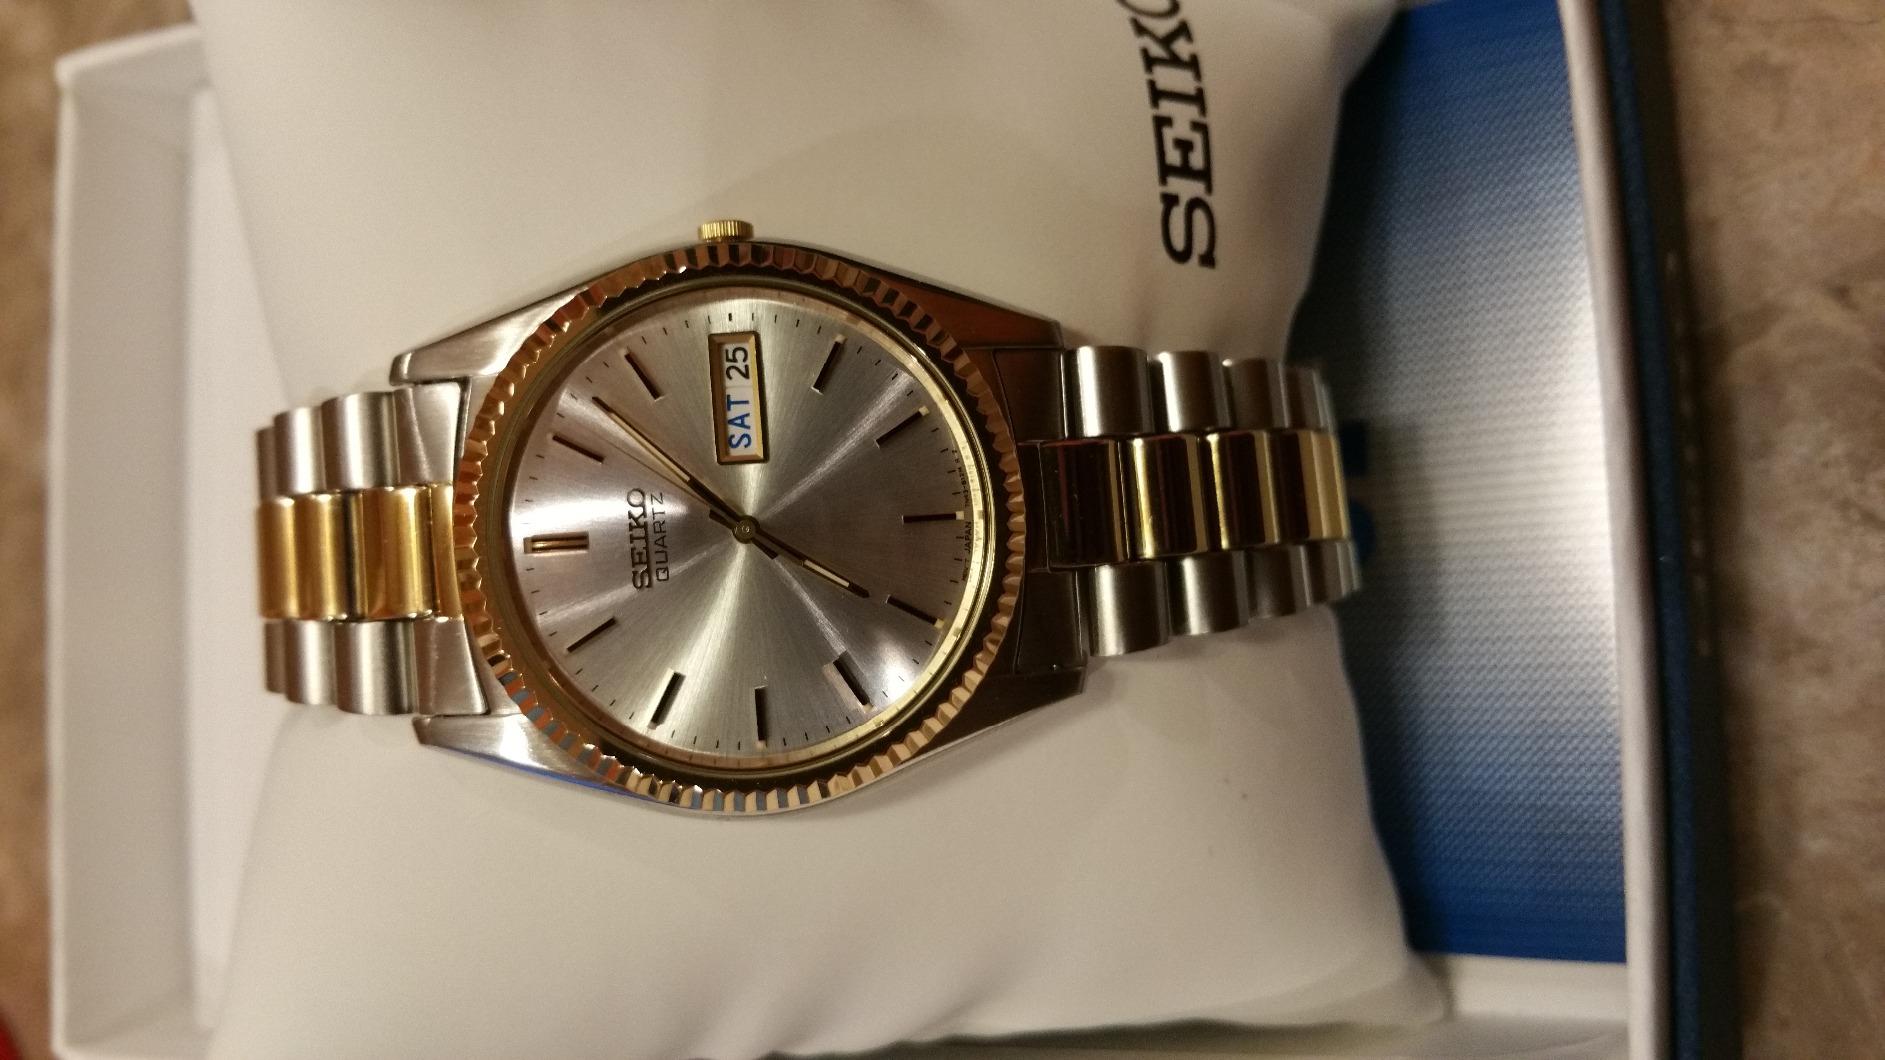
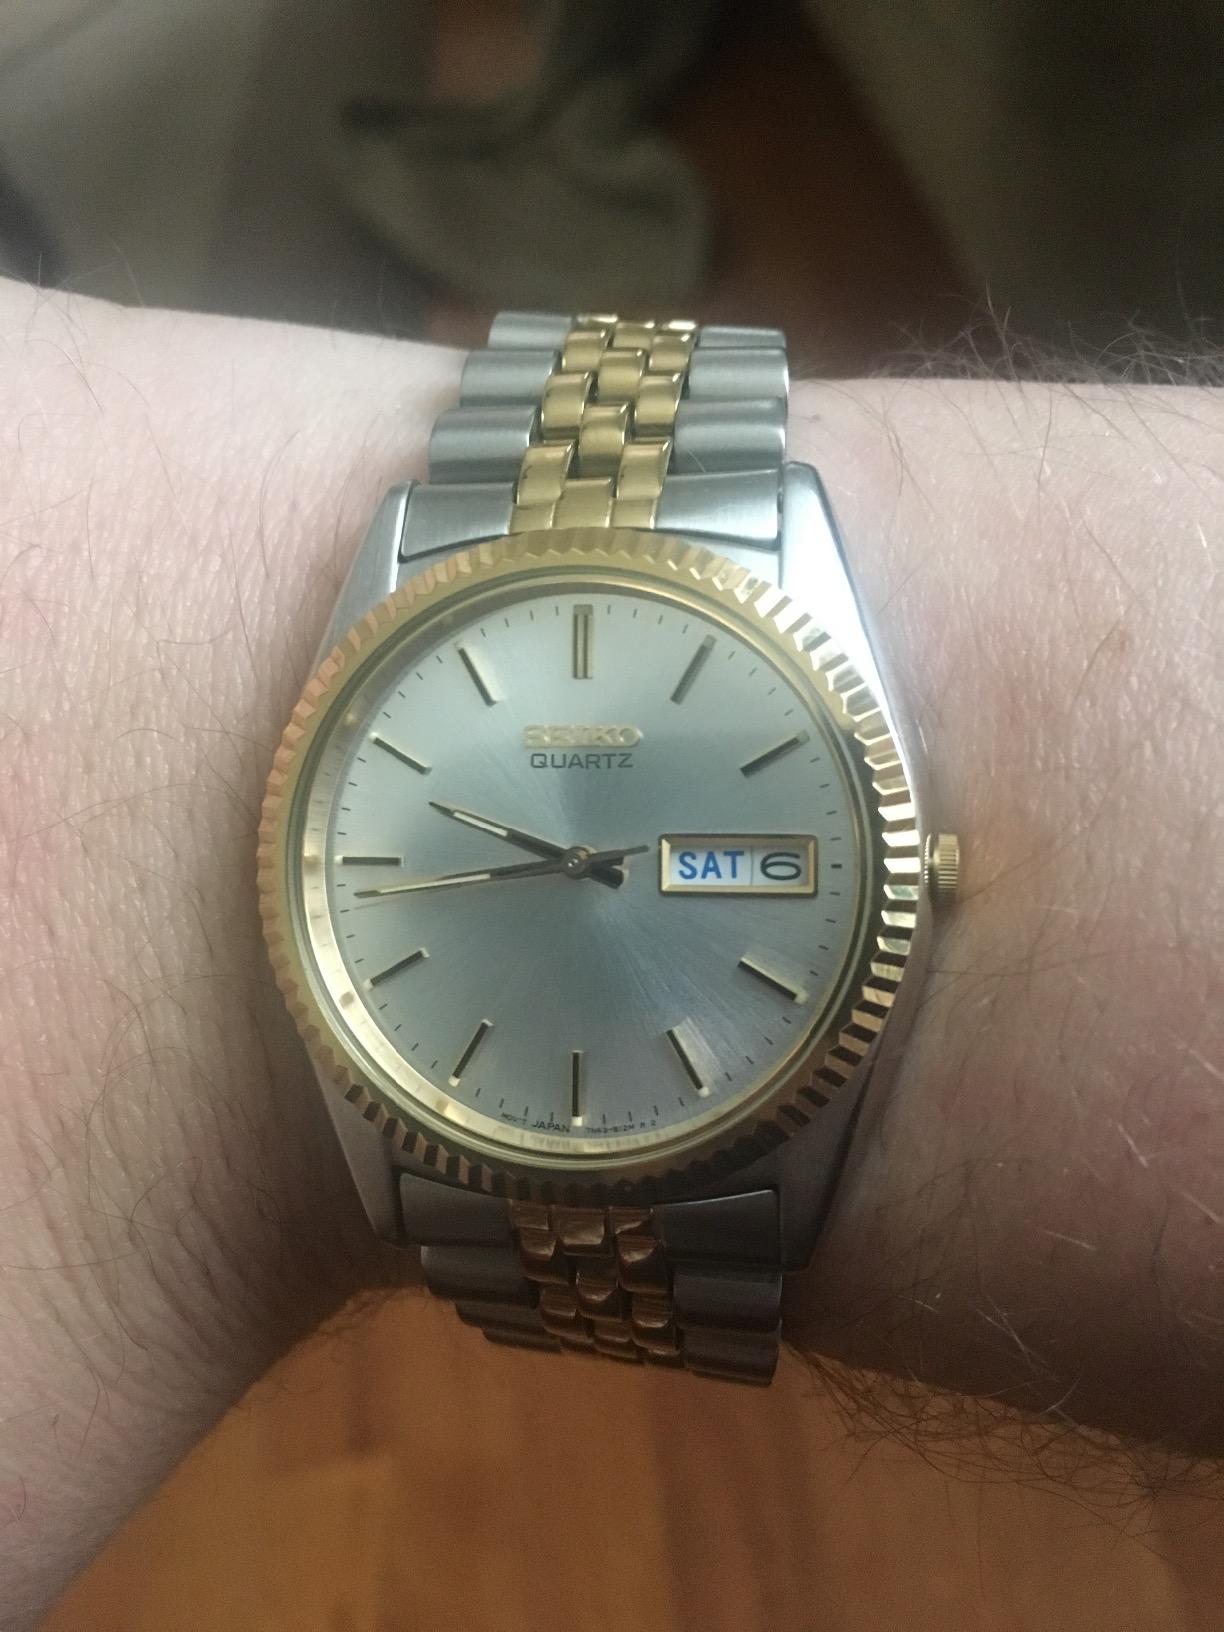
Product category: accessories_watch
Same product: yes